Héctor Herrera Cajas

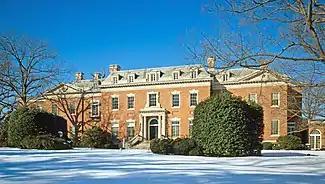
The Dumbarton Oaks compound.

In 1964, he married Ivonne Lavanchy, who was a member of the Fulbright Commission that was based in Washington D.C., and whose funding had allowed Herrera to dedicate himself to researching Byzantine affairs for seven months in Dumbarton Oaks, which was considered the world's leading center for Byzantine studies, and where he met prominent Byzantinists. A year earlier, accompanied by his family, Herrera had traveled to France on a scholarship obtained after successful negotiations with the Cultural Attaché of the French embassy in Chile: M. Pommier. He obtained his Ph.D. at the University of Bordeaux in 1968 with his thesis "The International Relations of the Byzantine Empire during the time of the great invasions".